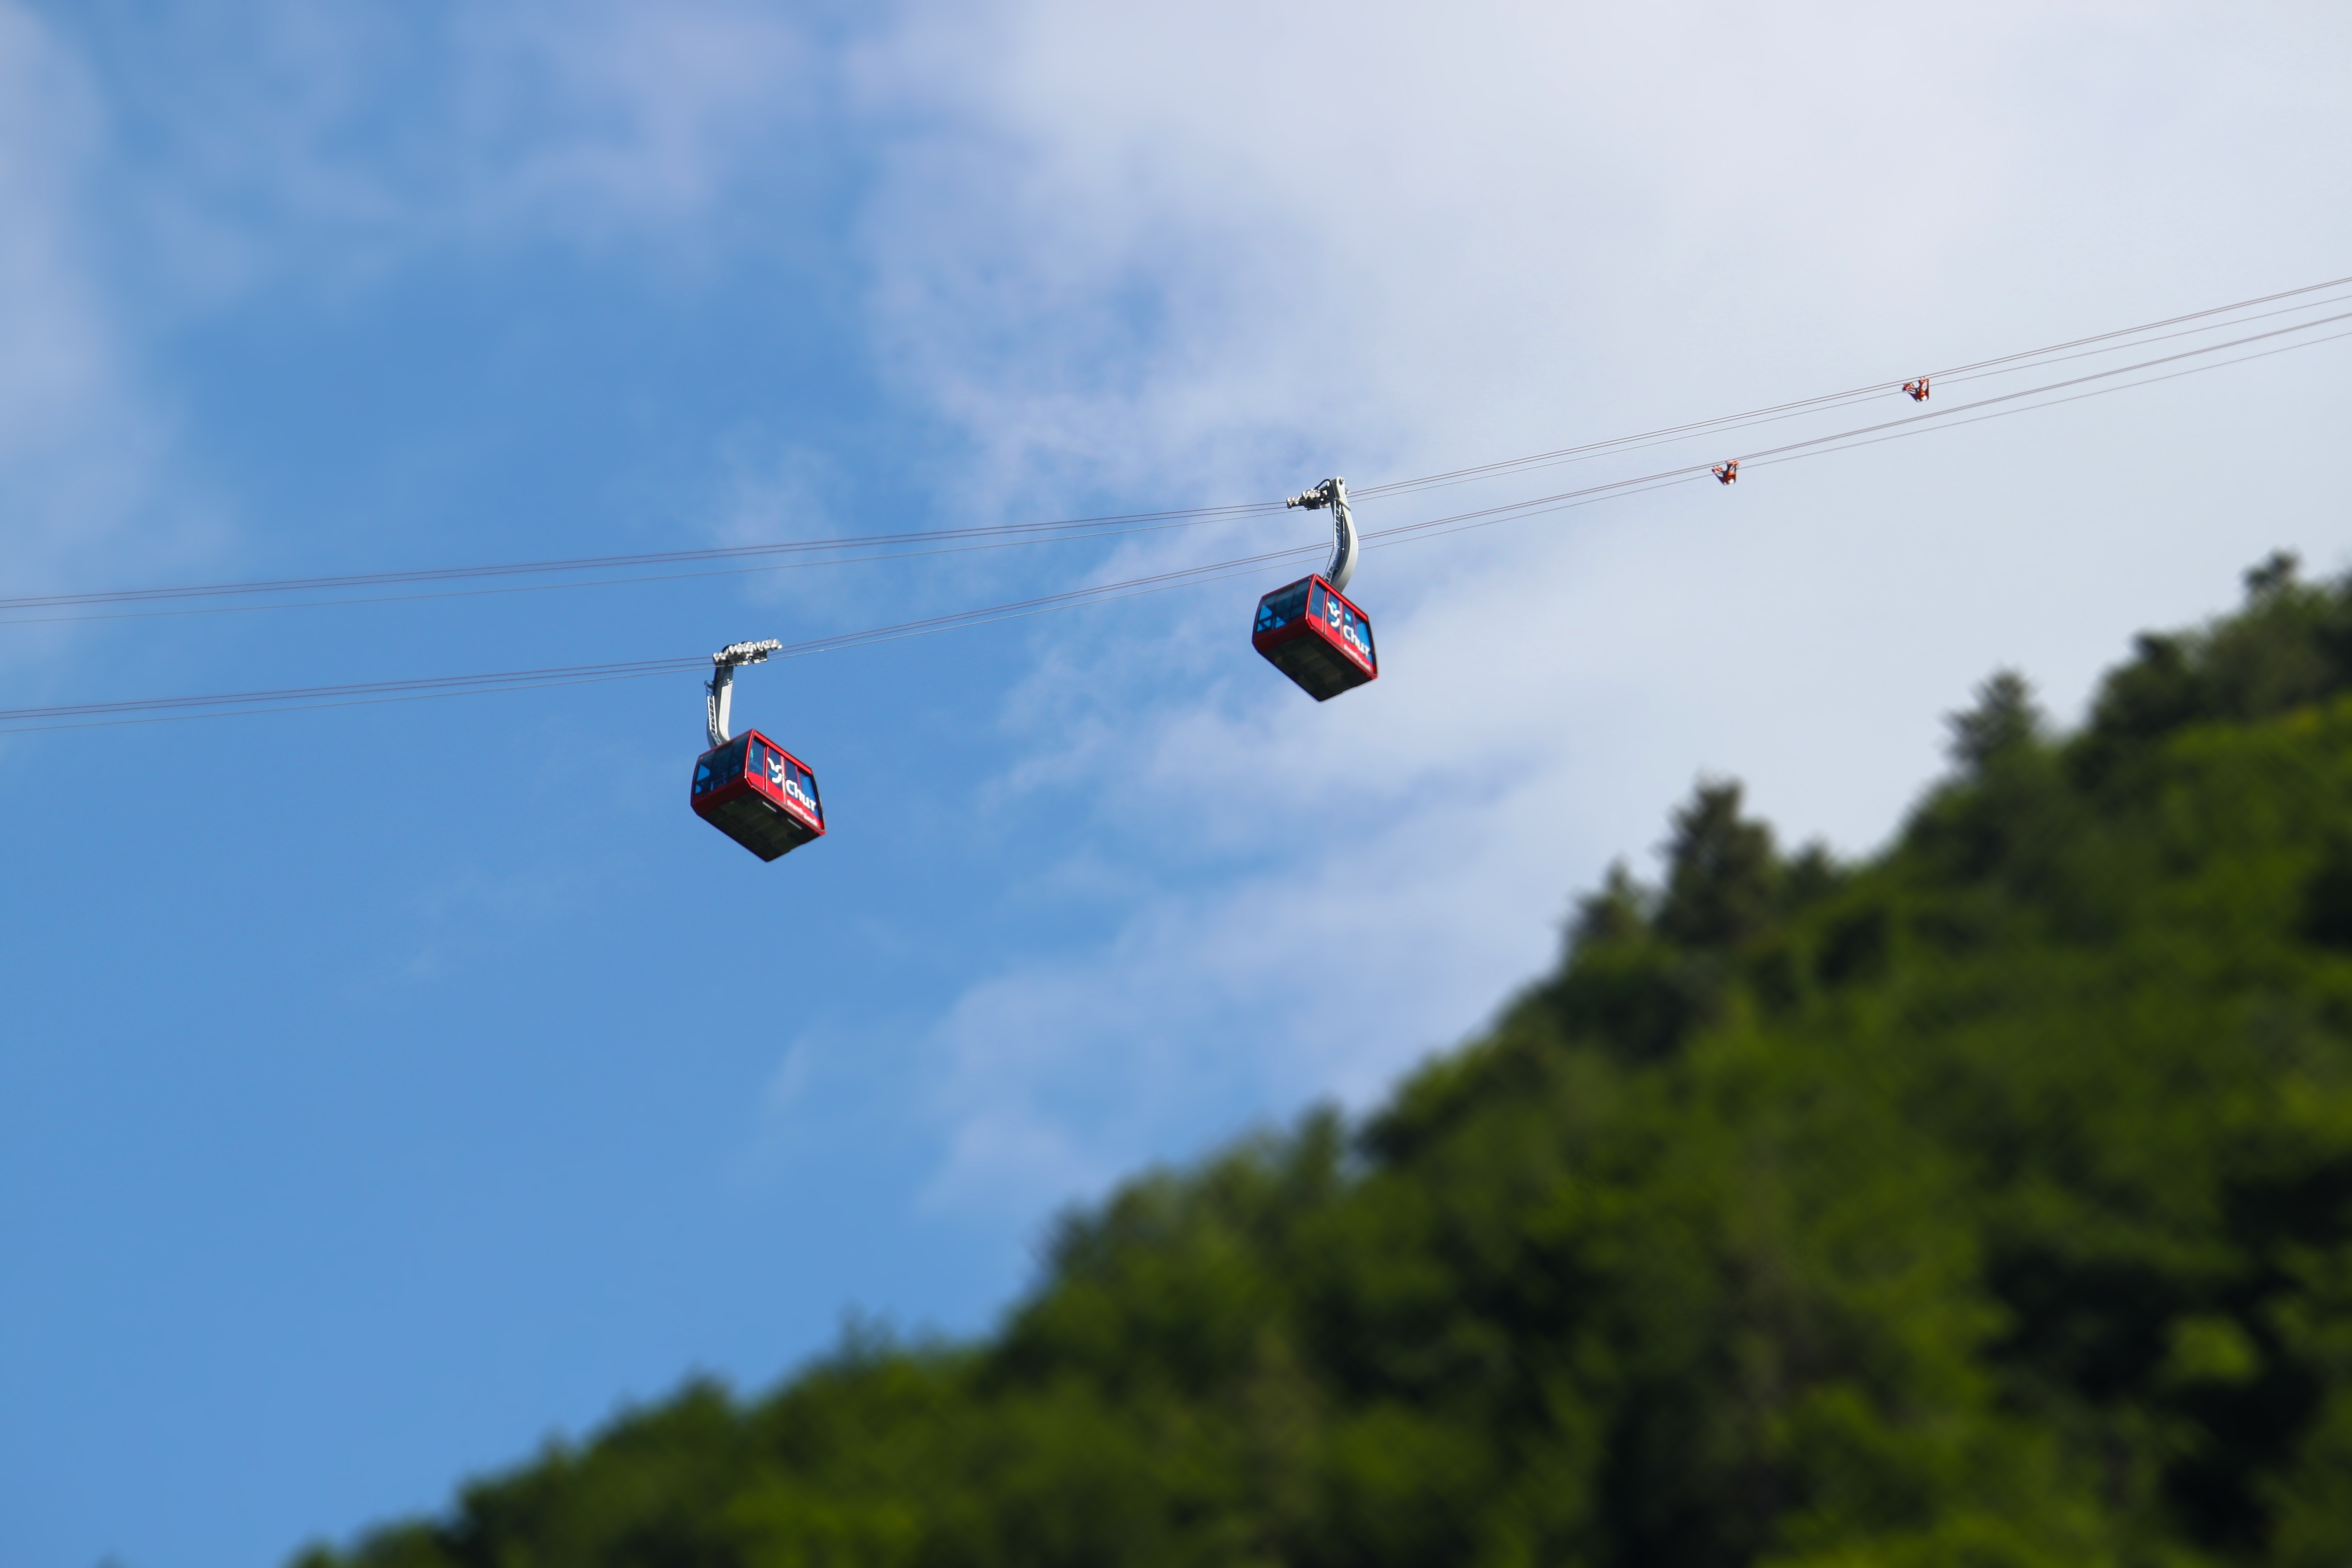
landscape, mountain, sky, adventure, jumping, transportation, transport, high, flight, extreme sport, aerial, toy, sports, cables, ropeway, cablecar, parachuting, physical exercise, cable cars, sky lift, atmosphere of earth, windsports, human action